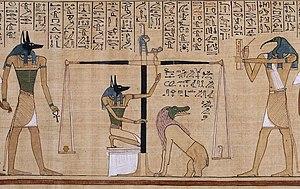
Au sens physique, une mesure est la détermination d'une dimension spécifique en rapport avec un étalon.